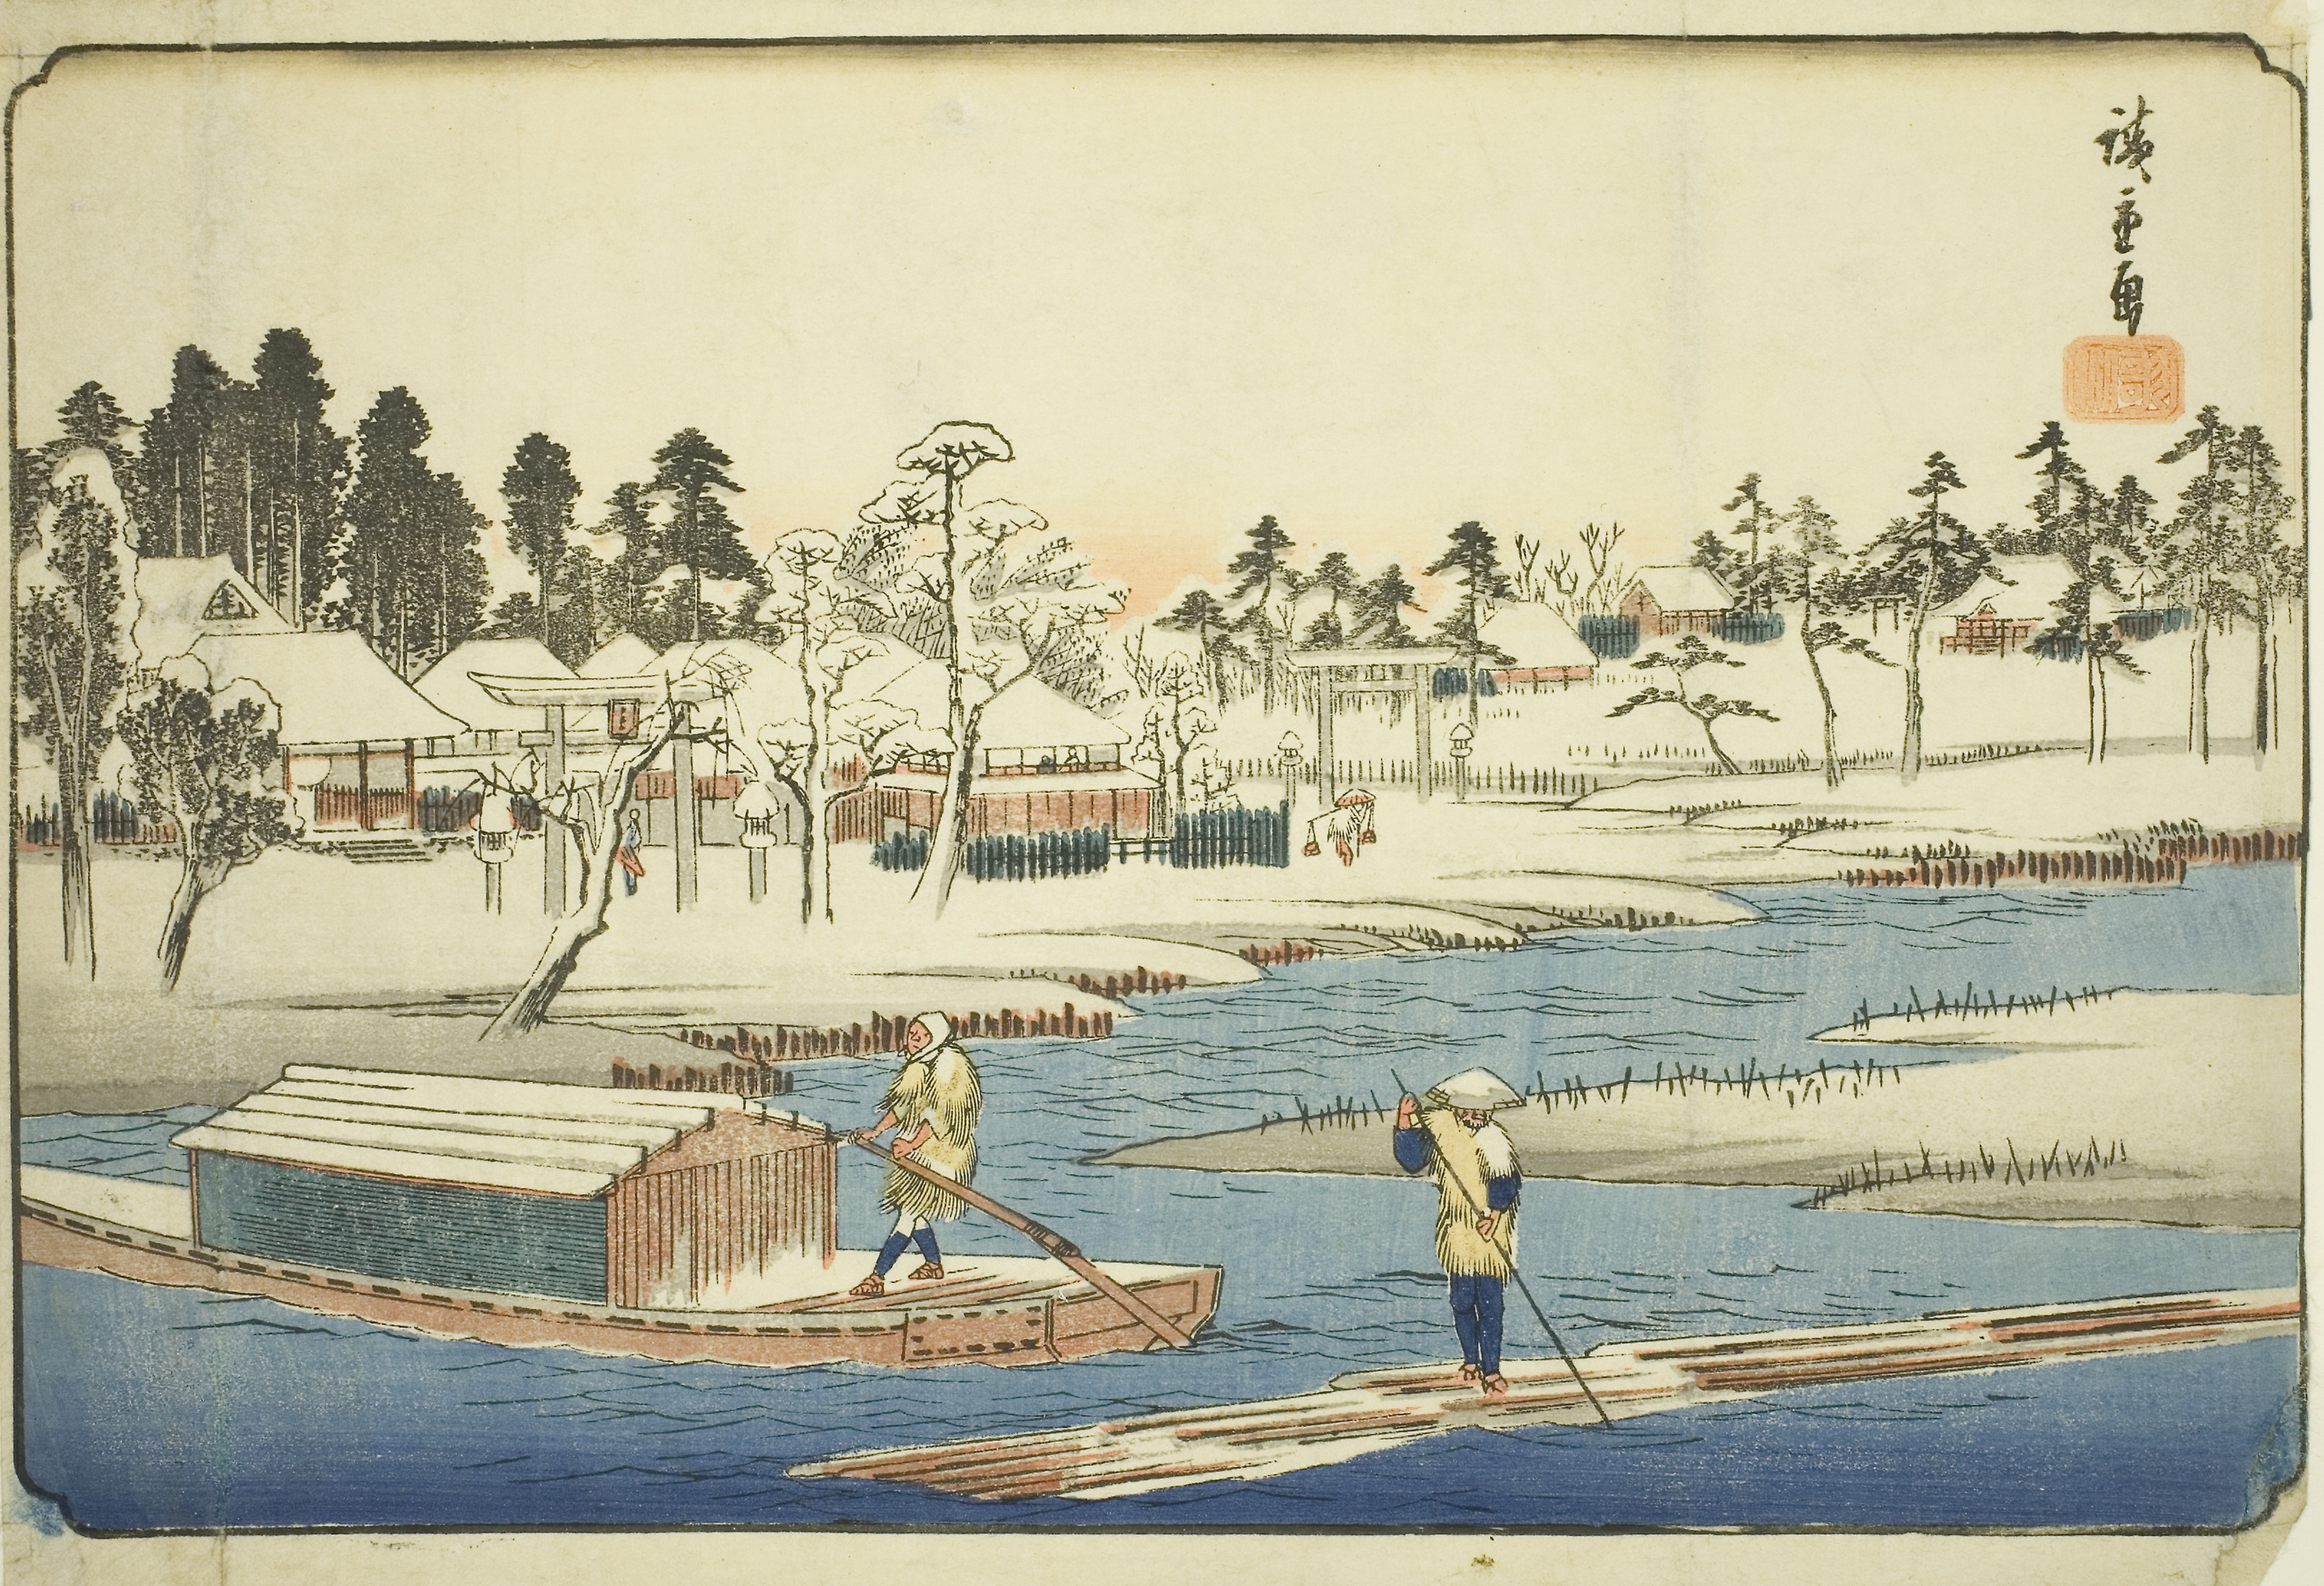
tree, art, illustration